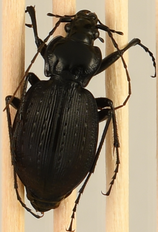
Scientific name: Carabus goryi
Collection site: Great Smoky Mountains National Park NEON (GRSM), plot GRSM_022